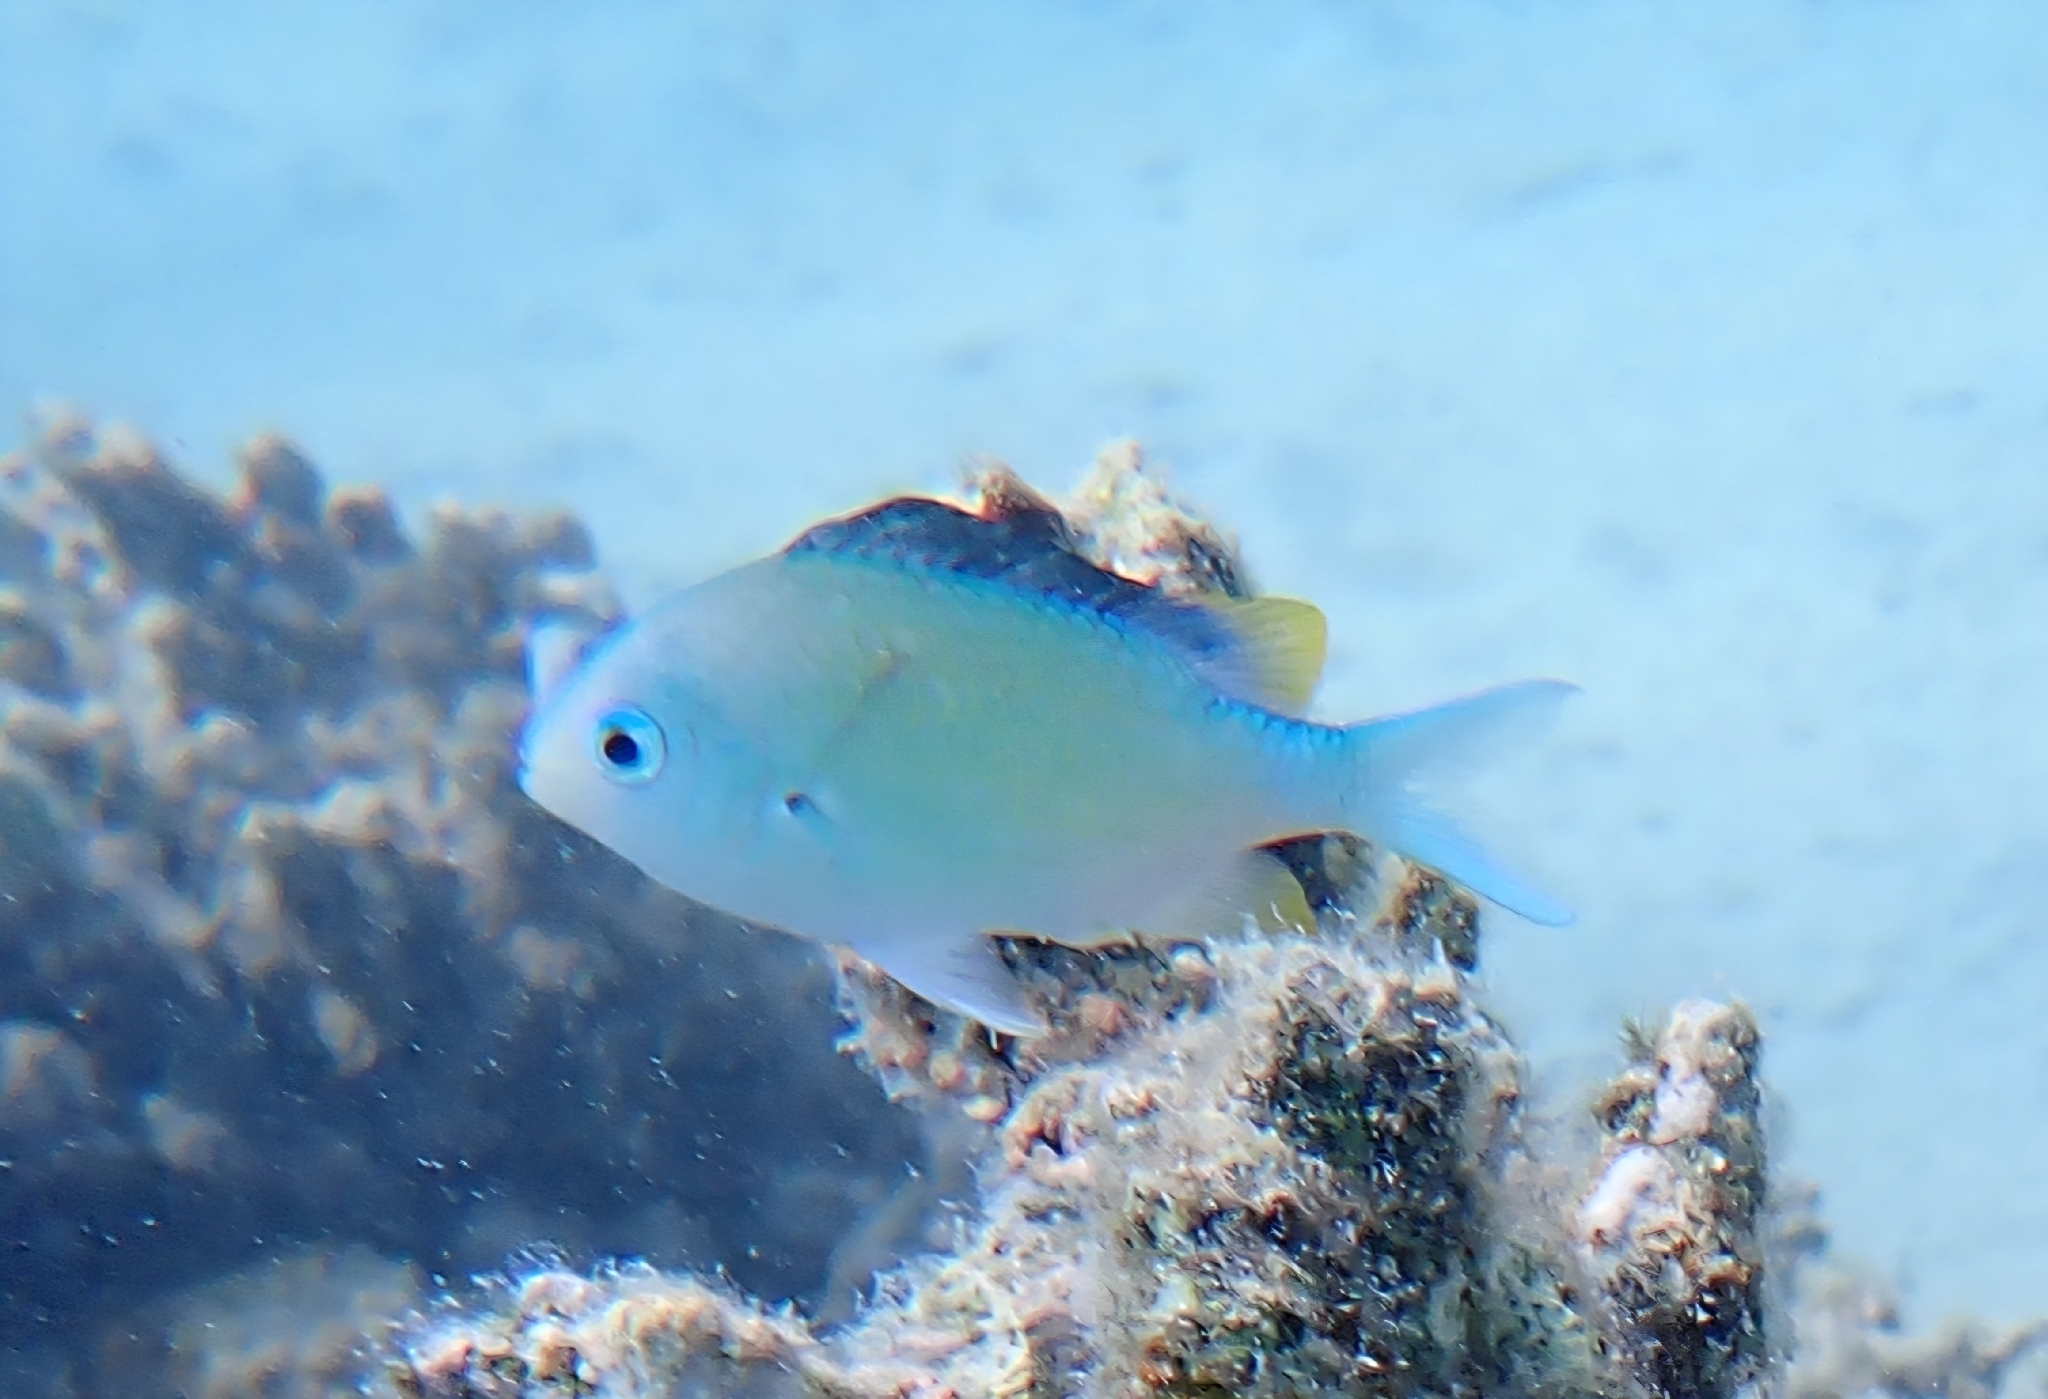
Chromis viridis (Blue-green Chromis)